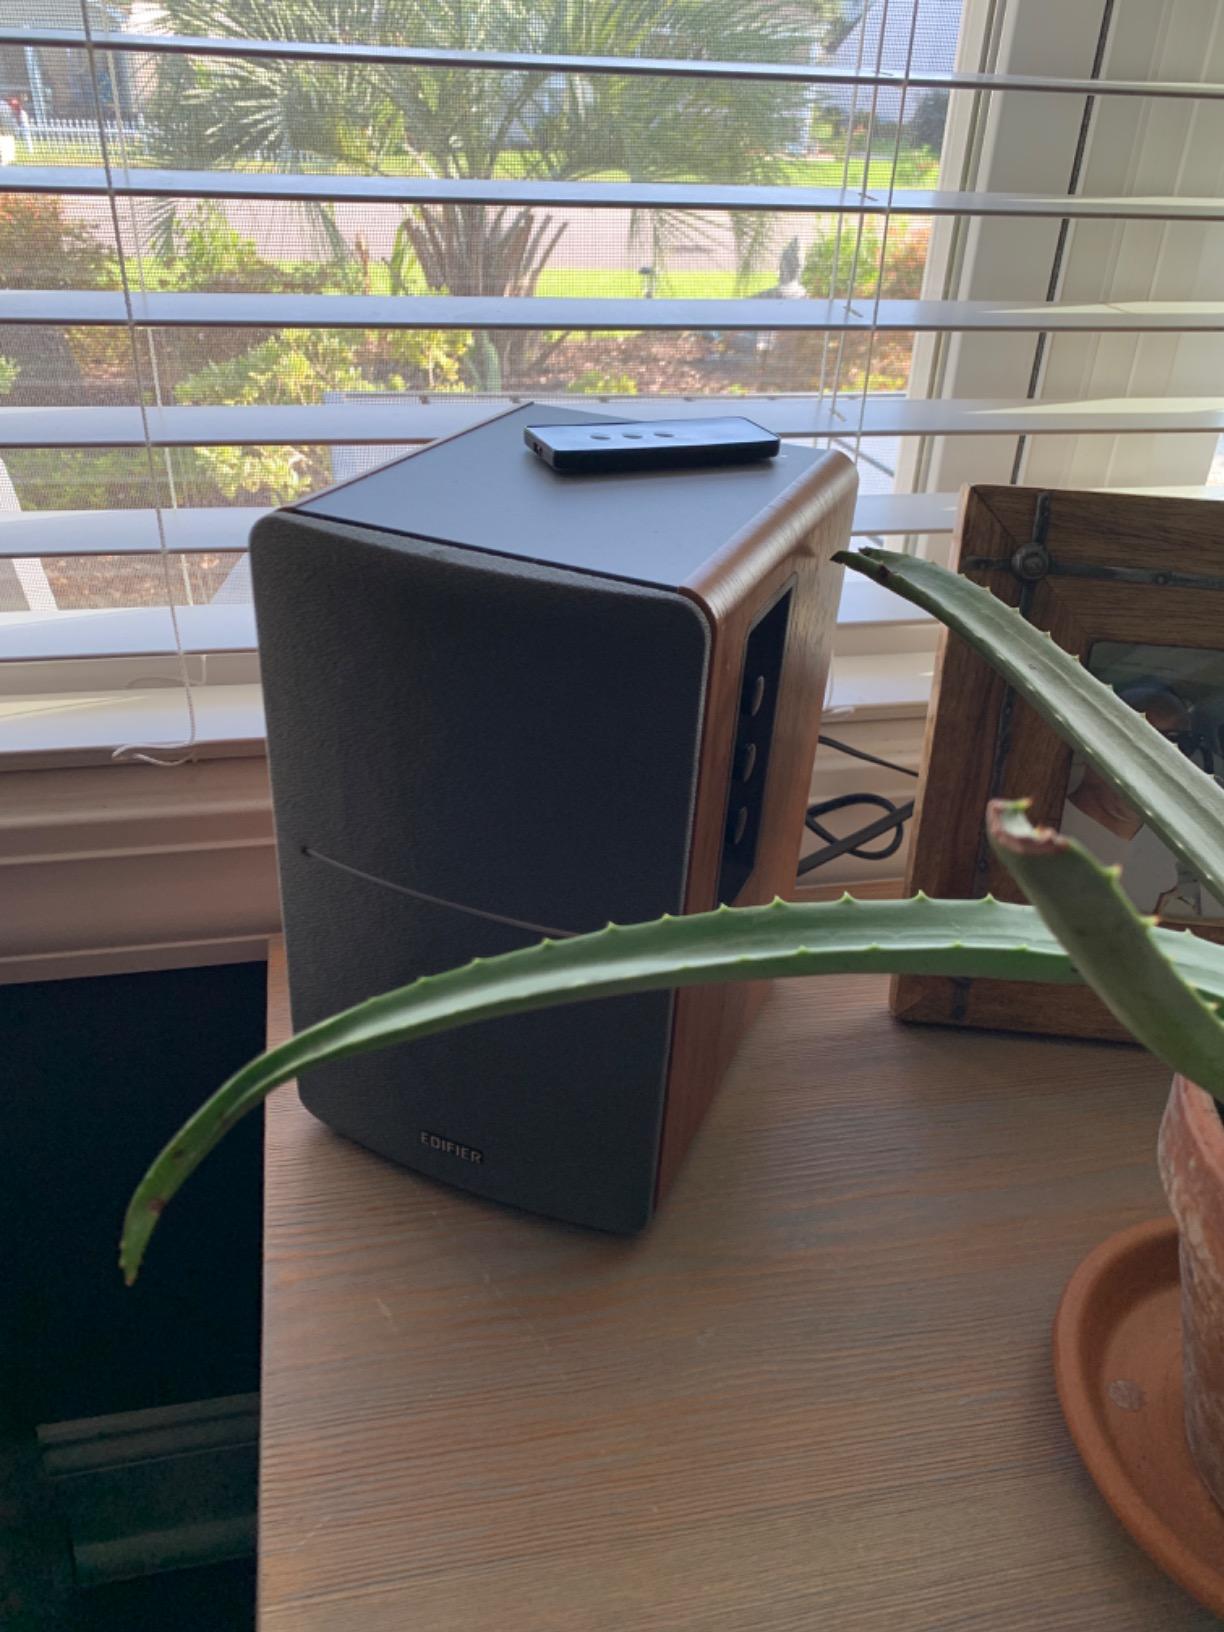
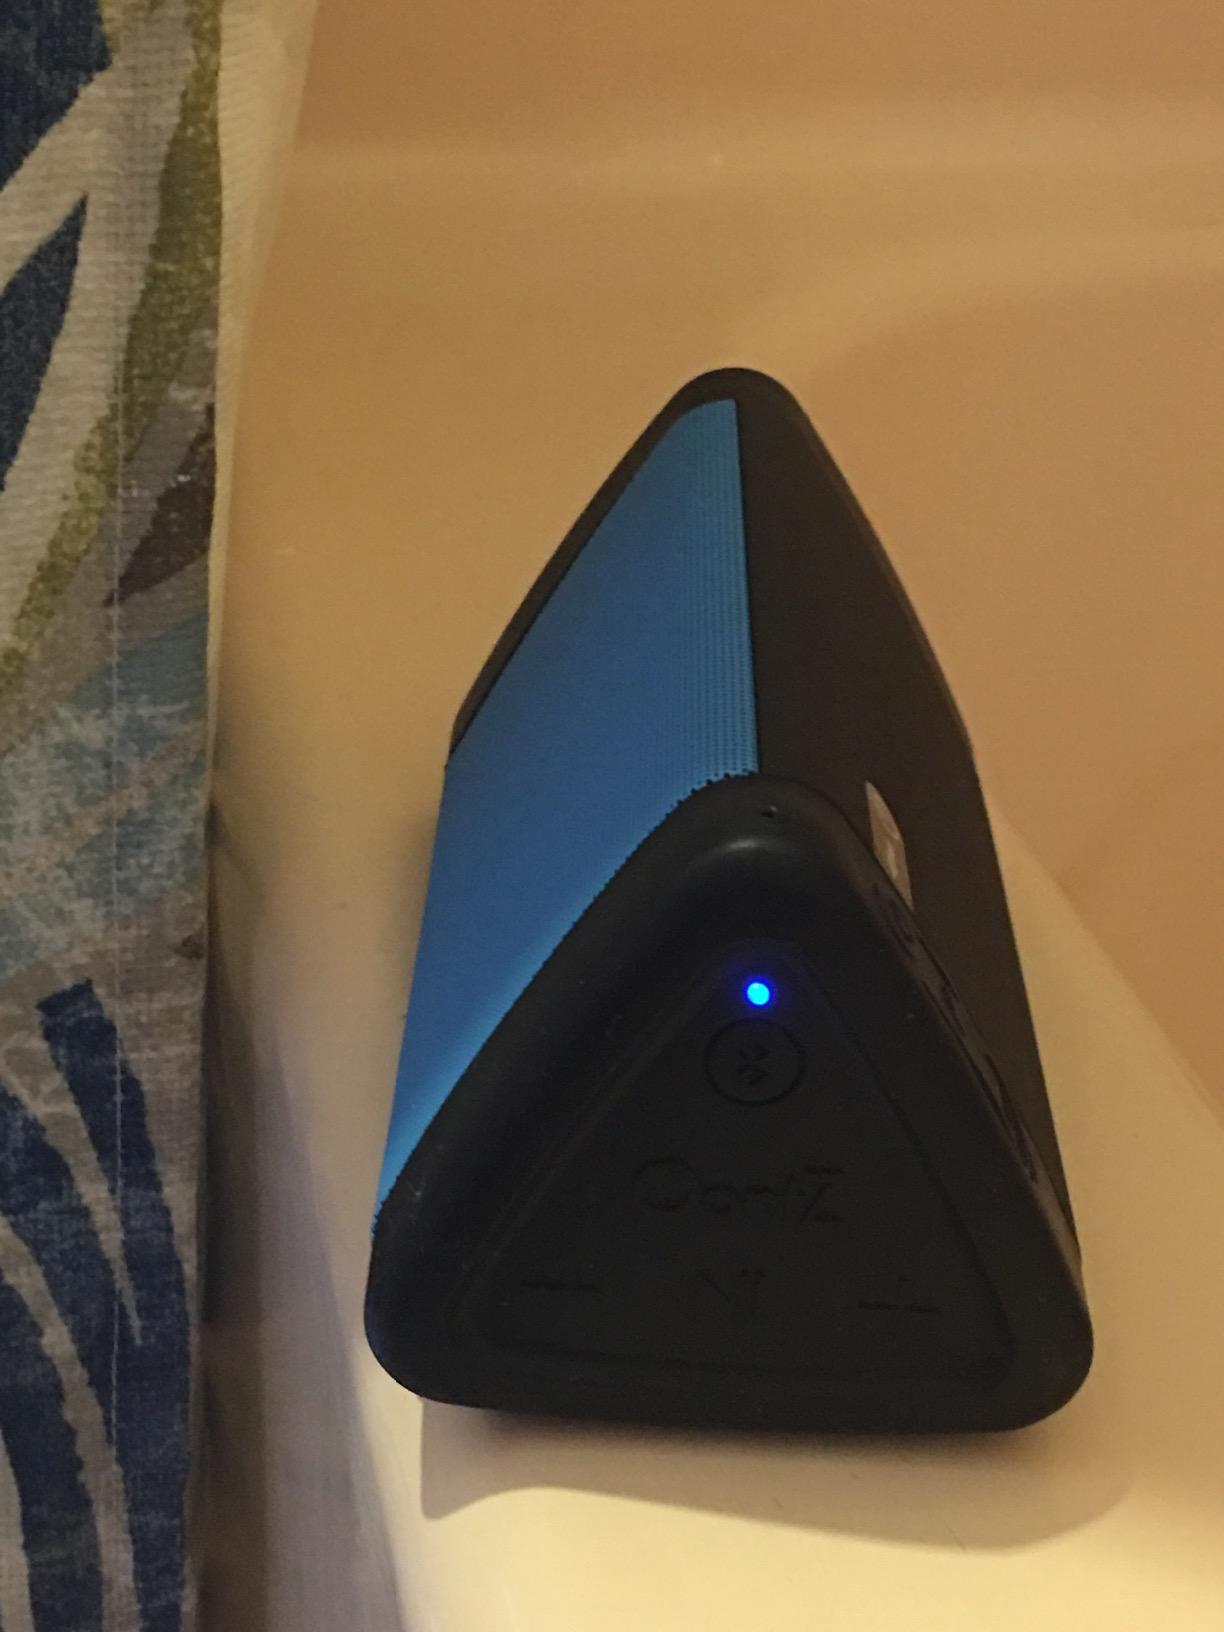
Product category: speaker
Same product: no